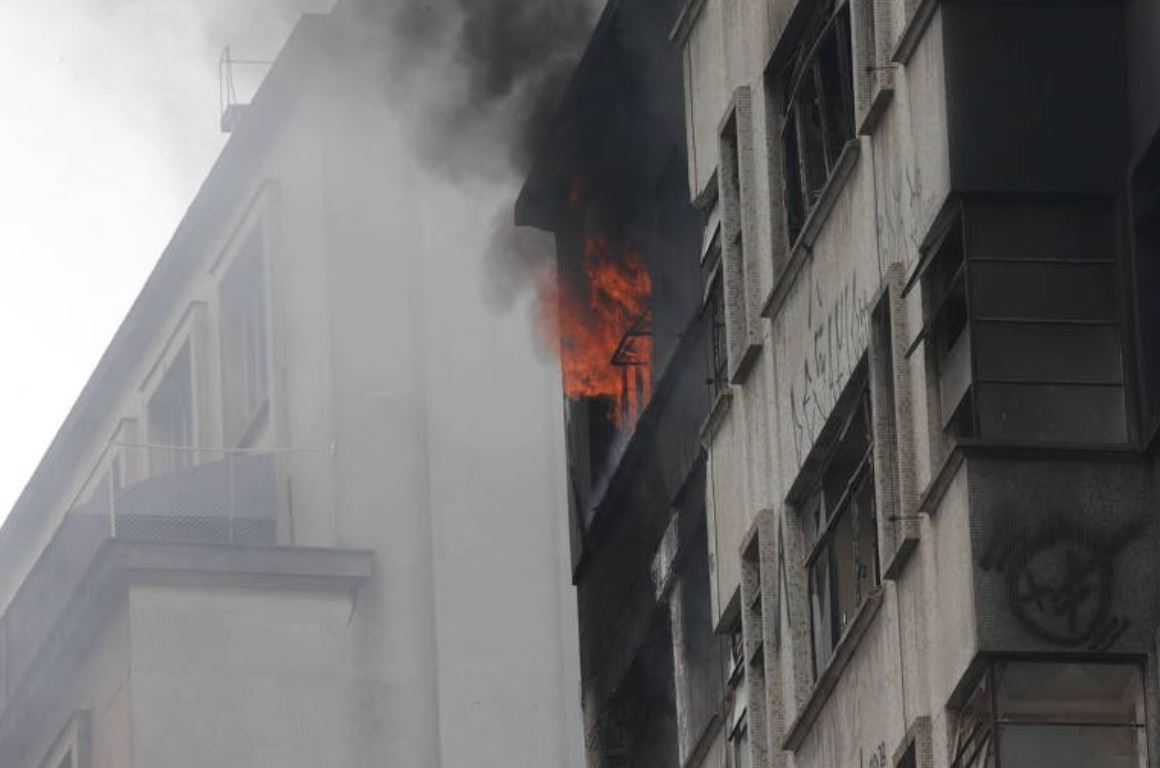
Fire: yes
Smoke: yes